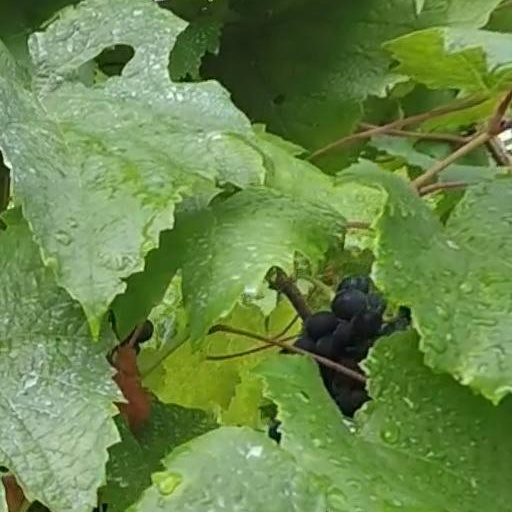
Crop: grape